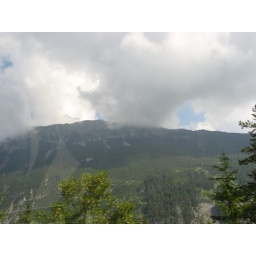
Some shots of the Alps on the way to white water rafting in the Tyrol region of Austria.